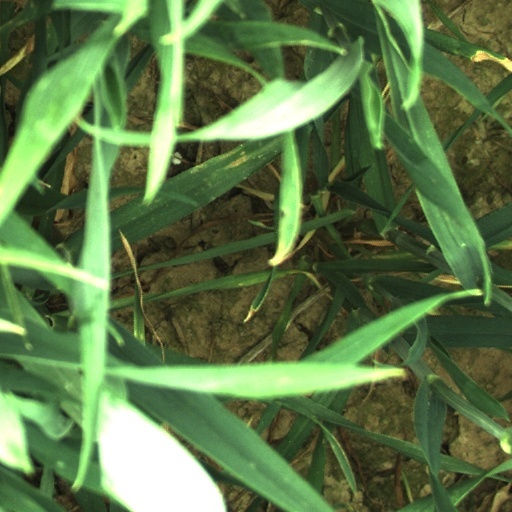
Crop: wheat